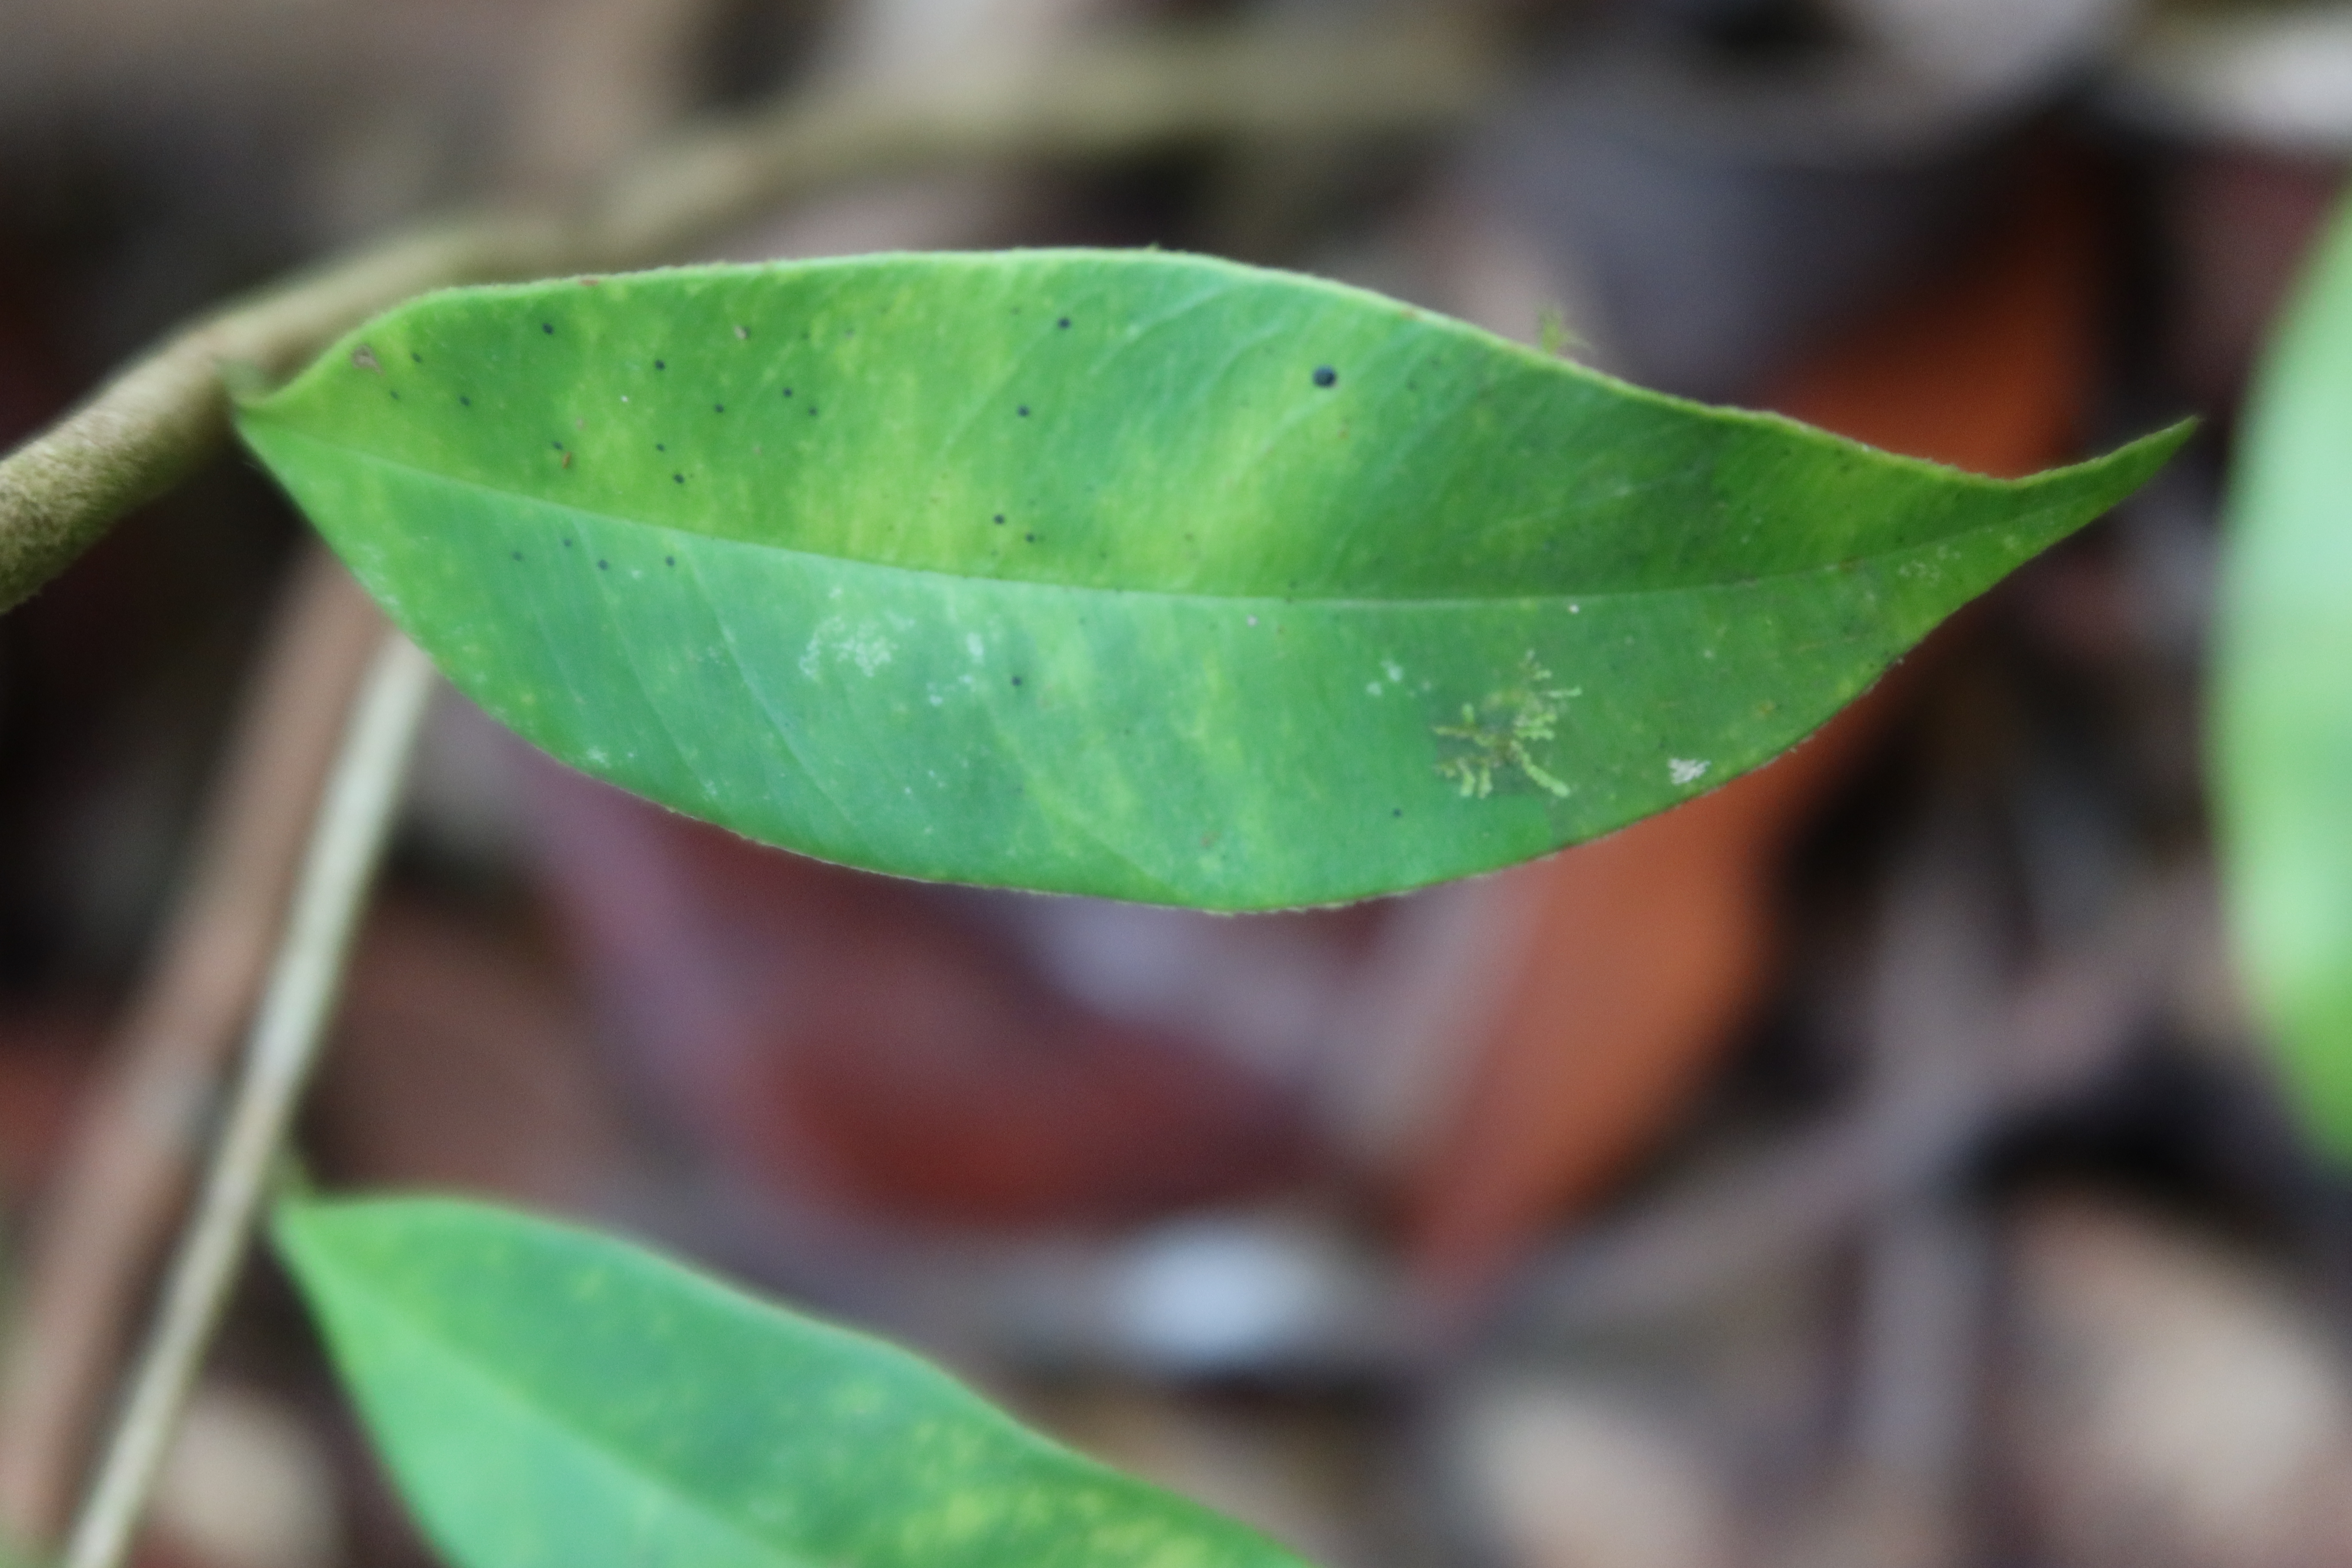
Label: Black spots